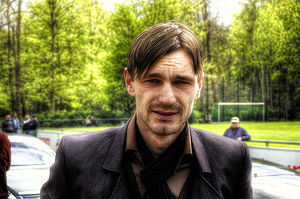
Milivoje Novakovič
Milivoje Novakovič er en slovensk tidligere fodboldspiller, der spillede som angriber. Han var blandt andet tilknyttet ASK Voitsberg, SV Mattersburg og LASK Linz, samt bulgarske Litex Lovetj og tyske FC Köln.